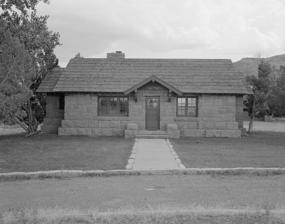
Building: Saddlehorn Caretaker's House and Garage
Country: United States of America
Year built: 1935
Historic house in Colorado, United States United States historic place Saddlehorn Caretaker's House and Garage U.S. National Register of Historic Places Invalid designation Saddlehorn Residence Show map of Colorado Show map of the United States Nearest city Grand Junction, Colorado Coordinates 39°6′5″N 108°43′59″W / 39.10139°N 108.73306°W / 39.10139; -108.73306 Built 1935 Architect W. G. Carney, NPS, CCC MPS Colorado National Monument MPS NRHP reference No. 94000306 Added to NRHP April 21, 1994 The Saddlehorn Caretaker's House and Garage , also known as the Stone House , the Rock House , and the Superintendent's Quarters is a house and asset listed as part of the National Register of Historic Places located in the Colorado National Monument . History Design and construction The Saddlehorn Caretaker's House and Garage was designed in 1934 by architect W.G. Carney of the National Park Service's Western Division of the Branch of Plans and Design. The structure was built between 1935 and 1936 by members of the Civil Conservation Corps , its construction being funded with money appropriated from the Emergency Conservation Work (ECW) Act of 1933. The house and the associated properties are located at the intersection of Rim Rock Drive and the Saddlehorn Loop, named after a distinctive nearby rock formation. Many of the construction workers were sourced from the CCC and were hired with New Deal Relief appropriations. They were trained by locally sourced stonemasons and carpenters. The construction was administered by Public Works Administration. Materials for the build were sourced from the immediate vicinity around the site, and from the Rim Rock Drive construction project, which was also located in the Colorado National Monument . Functions The structure was designed with a domestic nature in mind. The house and garage was used to shelter workers of the Civilian Conservation Corps . The workers were based out of Camp NM-2-C, which was set up in March 1933 at the Monument Canyon trail-head but was moved to a more permanent location at Saddlehorn. There had been no permanent structure for the CCC to use while working in the area up until the construction of the building. In addition to the Caretaker's house, there had also been plans drawn up in 1935 to construct: A baseball field (labeled "Baseball Field for CCC Camp") A permanent administration building to take over from the Caretaker's house A recreation hall A mess hall A latrine Five barracks to house workers Plans for a much larger, more permanent camp had been finalized by mid-1935. There is a record from the park's Chief Ranger that one of the structures was set on fire as a fire training exercise. The last buildings were removed in the early 1960s when newer facilities were built elsewhere. The Caretaker's House and Garage ceased to be used in 1942, as the majority of workers either volunteered or were drafted into military service in World War II . The National Register of Historic Places lists the house and garage as 'vacant/not in use' as of June 2020. Architecture The exterior of the structure is described by Kathy McCoy of the National Park Service as being: "...gabled, of moderate rise, and is covered with cedar shingles. The main structure at the gable ends has weatherboard wood siding with exposed log purlin ends. Louvered vents are located under each gable. The residence has one off-center coursed ashlar sandstone chimney. The two small wings at either end of the building have gabled roofs. All wood trim is painted rust color. A detached stone garage is located to the southwest and is associated with the residence." The interior features a living room, two bedrooms, a kitchen, and bathroom. The kitchen, bathroom, and basement were remodeled in 1973. The materials used in its construction include locally sourced red sandstone, much of which came from the immediate vicinity of the buildings, logs, and concrete as a foundation. See also Saddlehorn Utility Area Historic District Saddlehorn Comfort Station Colorado National Monument Civilian Conservation Corps References